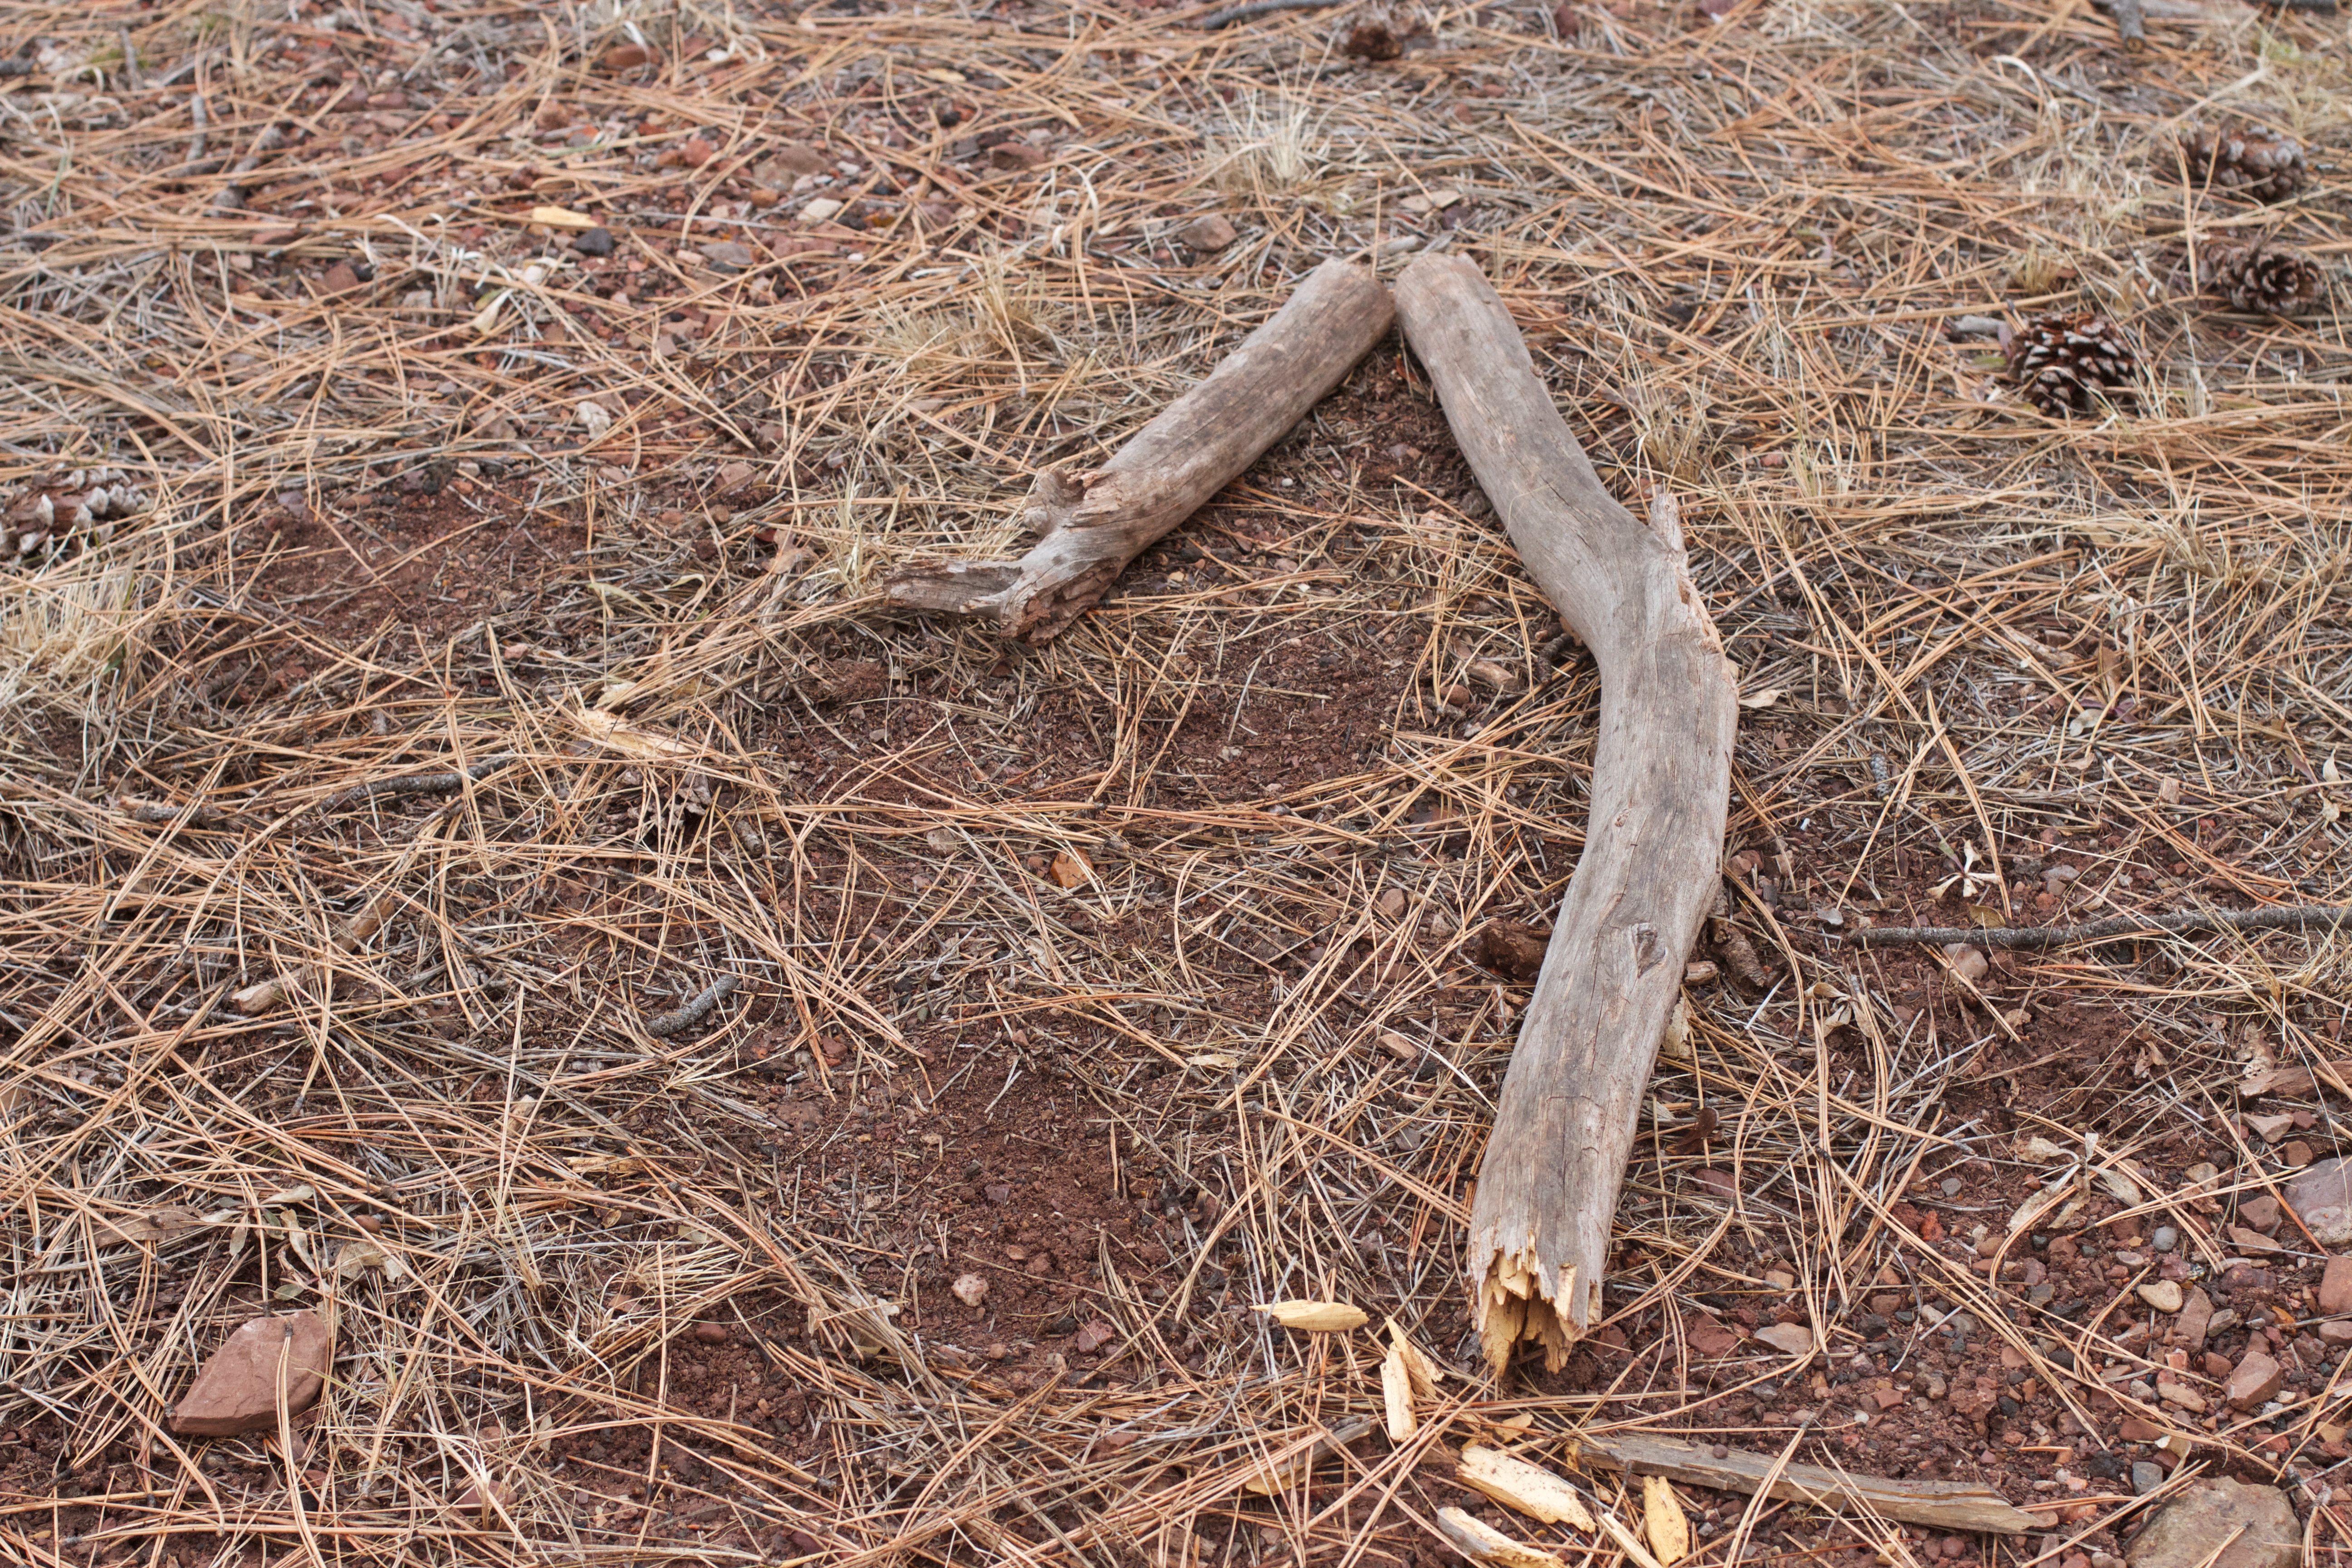
tree, grass, branch, wood, wildlife, crop, soil, agriculture, material, grass family